Jack Savoretti

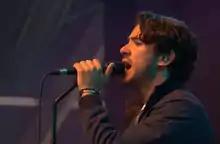
Savoretti performing in 2019

On 2 February 2012 Savoretti released the song "Hate & Love", featuring Sienna Miller, followed by the first single, "Knock Knock", on 12 February. On 3 May Savoretti released a third single called "Take Me Home" along with a music video. A competition was set for fans to cover this song and submit to the Facebook page in order to win the chance to tour with Savoretti. The third album, "Before the Storm", was released on 4 June. With his band, The Dirty Romantics, they recorded at Kensaltown Studios and mastered the LP at Abbey Road Studios. The album showed a new side to Savoretti, yet kept the same poetic charm seen in previous albums. Starting his UK leg of the tour at The Borderline, Savoretti showcased the new material whilst also appearing to have something else up his sleeve with a song called "Crazy Town". In the autumn of 2012, Jack co-wrote songs with Janet Devlin for her upcoming debut release.